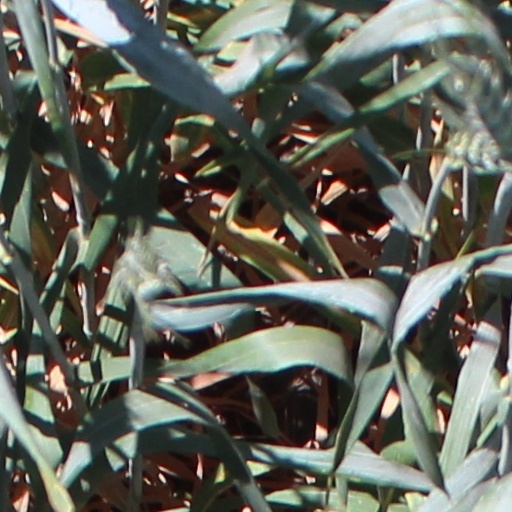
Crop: wheat